Humphrey Gilbert

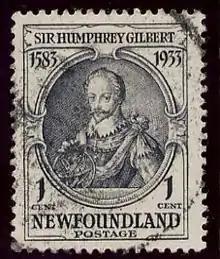
A stamp depicting Gilbert

After the assassination of O'Neill in 1567, Gilbert was appointed governor of Ulster and served as a member of the Irish Parliament. At about this time, he petitioned William Cecil, Queen Elizabeth's principal secretary, for a recall to England, citing "for the recovery of my eyes", but his ambitions still rested in Ireland and particularly in the southern province of Munster. In April 1569, he proposed the establishment of a presidency and council for the province and pursued the notion of an extensive settlement around Baltimore (at the southwest tip of modern County Cork), which was approved by the Dublin council. He was involved with Sidney and Secretary of State Thomas Smith in planning the Enterprise of Ulster, a large settlement in the east of the northern province of Ulster, by Devonshire gentlemen. On 1 January 1570, Gilbert was knighted for his services by Sidney.